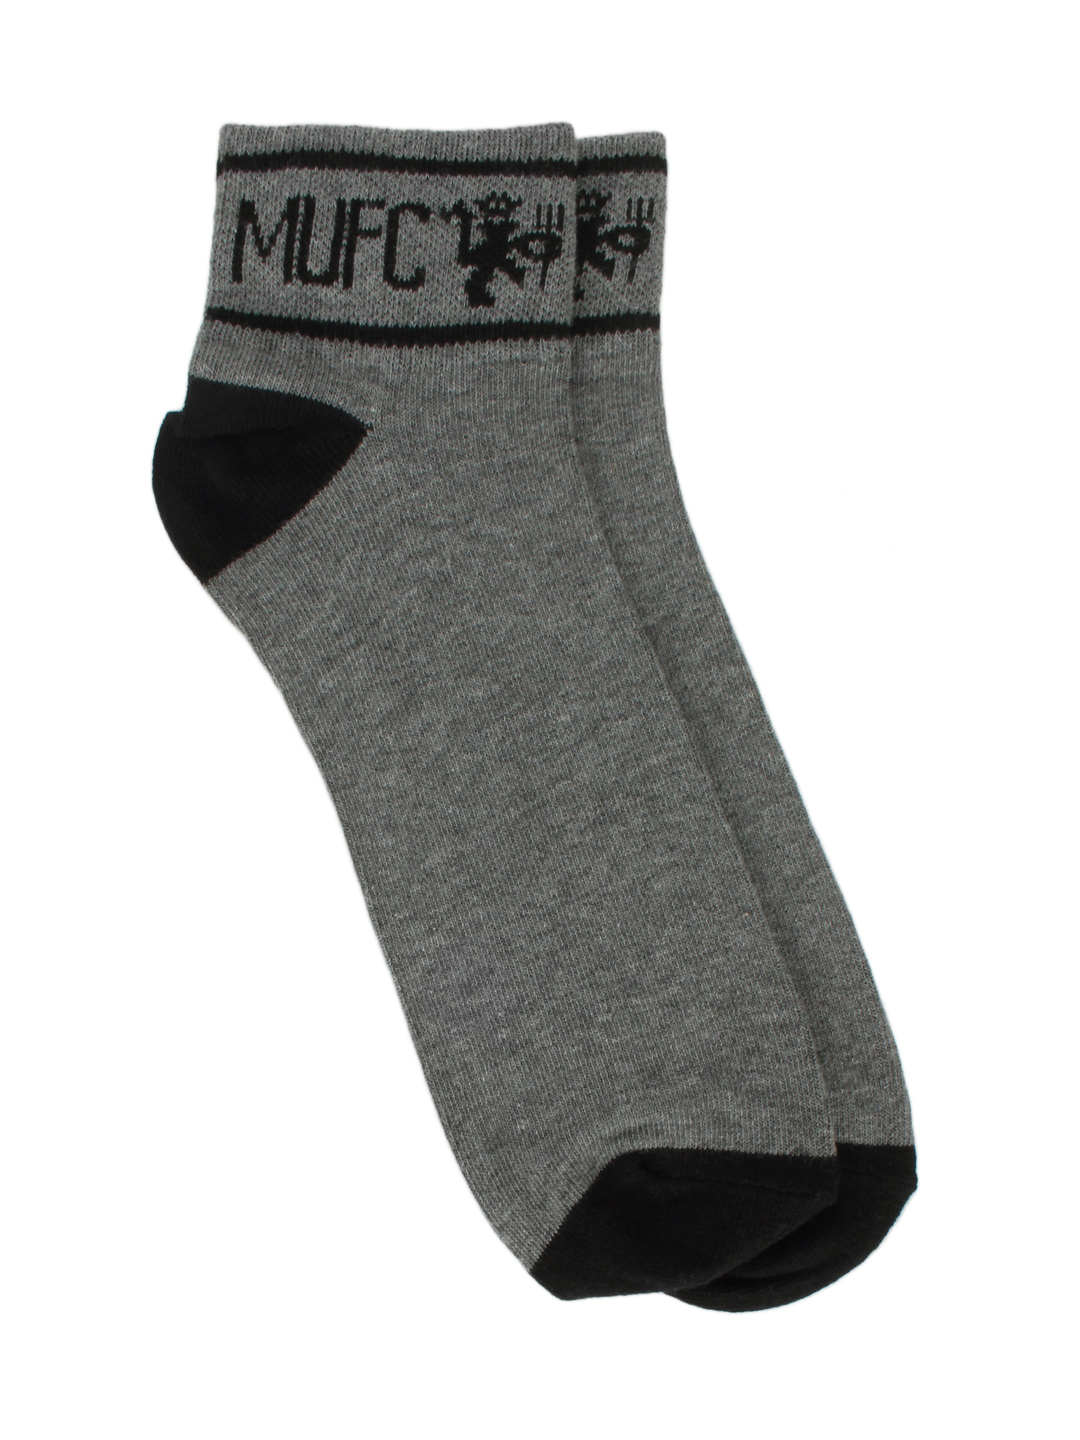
Manchester United Men Grey Socks
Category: Accessories / Socks / Socks
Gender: Men
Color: Grey
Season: Summer 2012
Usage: Casual